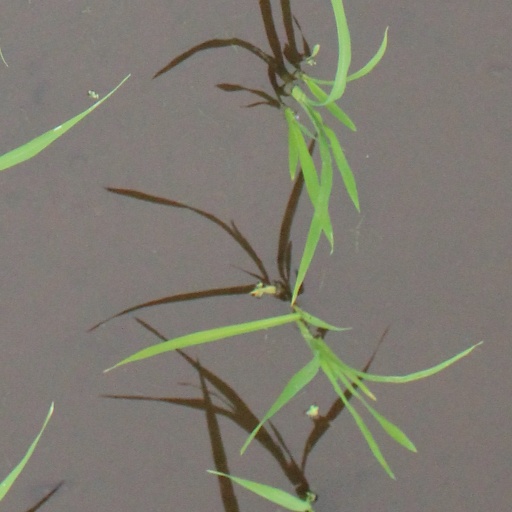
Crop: rice